Piazza delle Erbe, Verona

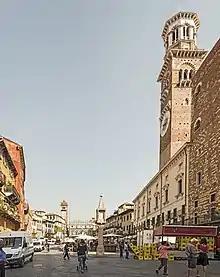
Piazza delle Erbe

The northern side of the square is occupied by the ancient town hall, the Torre dei Lamberti, the "Casa dei Giudici" ("Judges' Hall") and the frescoed Mazzanti Houses. The western side, the shortest one, features the Baroque Palazzo Maffei, decorated by statues of Greek gods. It is faced by a white marble column, on which is St. Mark's Lion, symbol of the Republic of Venice.